Aragatsotn Province

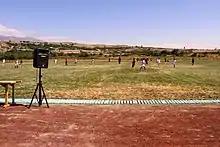
Football stadium in the village of Parpi

As of the 2015-16 educational year, Aragatsotn Province has 123 schools, out of which 119 are operated by the province administration, while 4 are under the direct supervision of the Ministry of Education and Science. The total number of the schools includes the 20 schools that are designated for the ethnic Yazidi and Kurdish minorities. As of the end of 2015, the number of students in the province's schools is 17,010. There is also one school for special needs in the province.